Prayer for Ukraine

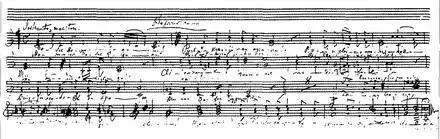
Autograph by Lysenko, 1885

It was printed in Lviv in the summer of 1885, intended for a children's choir. The first title read: "Молитва. Гімнѣ, на жѣночи голоси. Слова О. Я. Кониського, музика Миколы Лисенка, — Львовѣ., 1885, Лит[ографія] П. Прищляка, 4 с." (Prayer. Hymn, for women's voices. Text written by O. Ya. Konysky, Music Mykola Lysenko, Lviv., 1885, Lithography P. Pryshliak, 4 p.). It came as a score, with separate parts for soprano and alto. The setting proved to be too difficult for usual children's choirs.